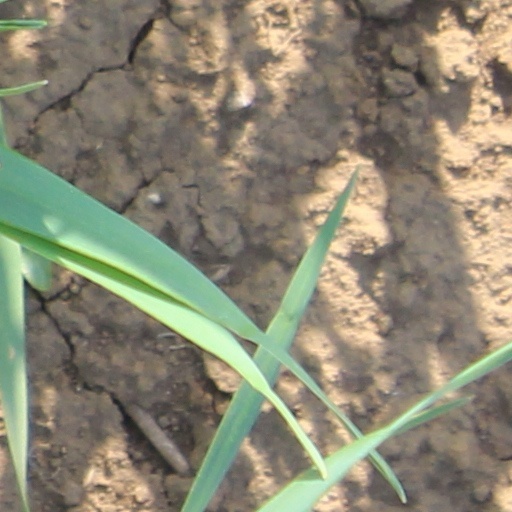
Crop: wheat